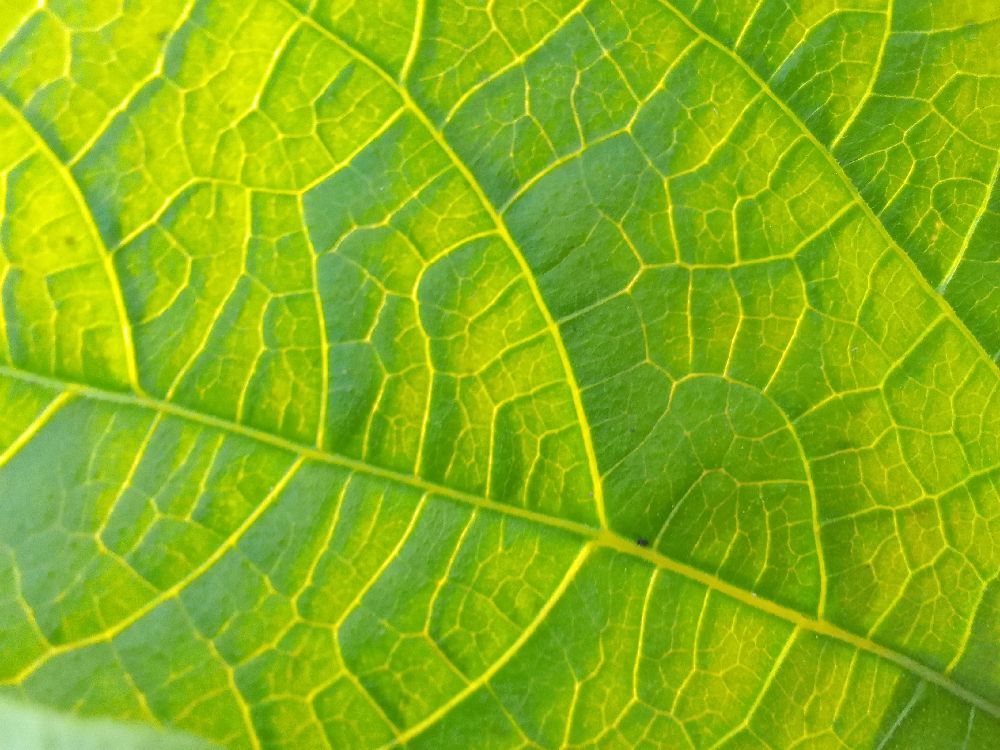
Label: healthy